Michiel van der Voort the Elder

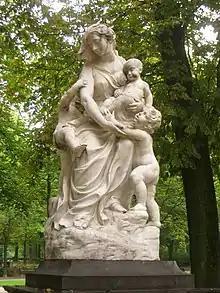
"Charity"

Van der Voort is well known for his funerary monuments. The style of his memorial statues was classical and simple as they were inspired by the classical sculpture he studied in Rome. Additional influences were Michelangelo and Rubens. In 1701 he created the epitaph for Michiel Peeters in the St. James Church in Antwerp. In the monument a personification of Eternity rises up like a body resurrected from the grave. The monument is carved in white marble against a black marble ground which is made to look like funerary cloth. The central figure is a personification of Eternity who is resting her right hand on a closed circle representing Eternity while her left arm is resting on a globe. The globe is a symbol of the sorrows and brevity of life on earth, which Eternity is leaving behind for the eternal joys of heaven. The style evokes the early 17th century classicizing sculptures of the Flemish sculptor François Duquesnoy in its clear outlines, Classical beauty type and smooth modeling.